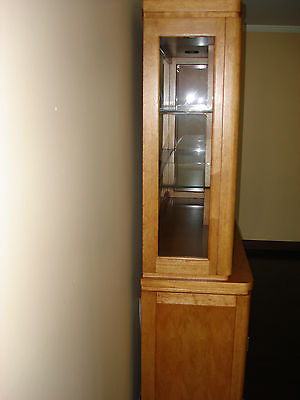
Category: cabinet